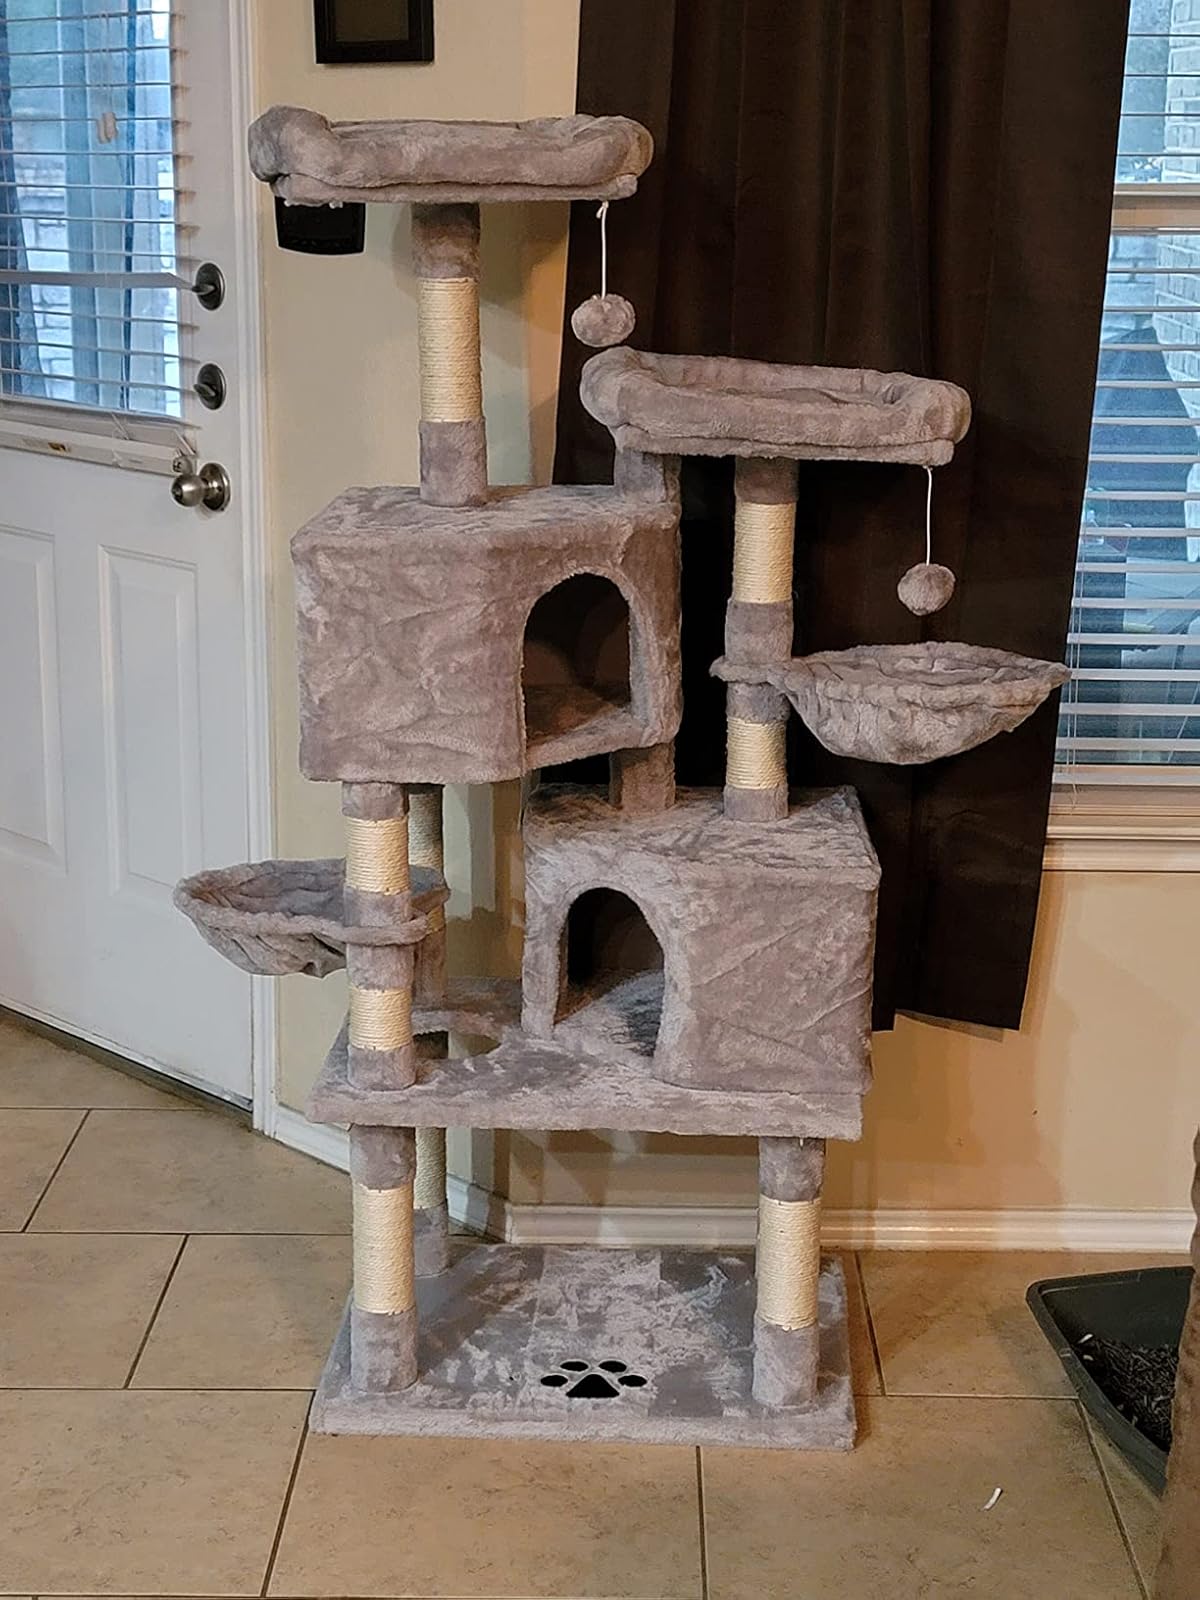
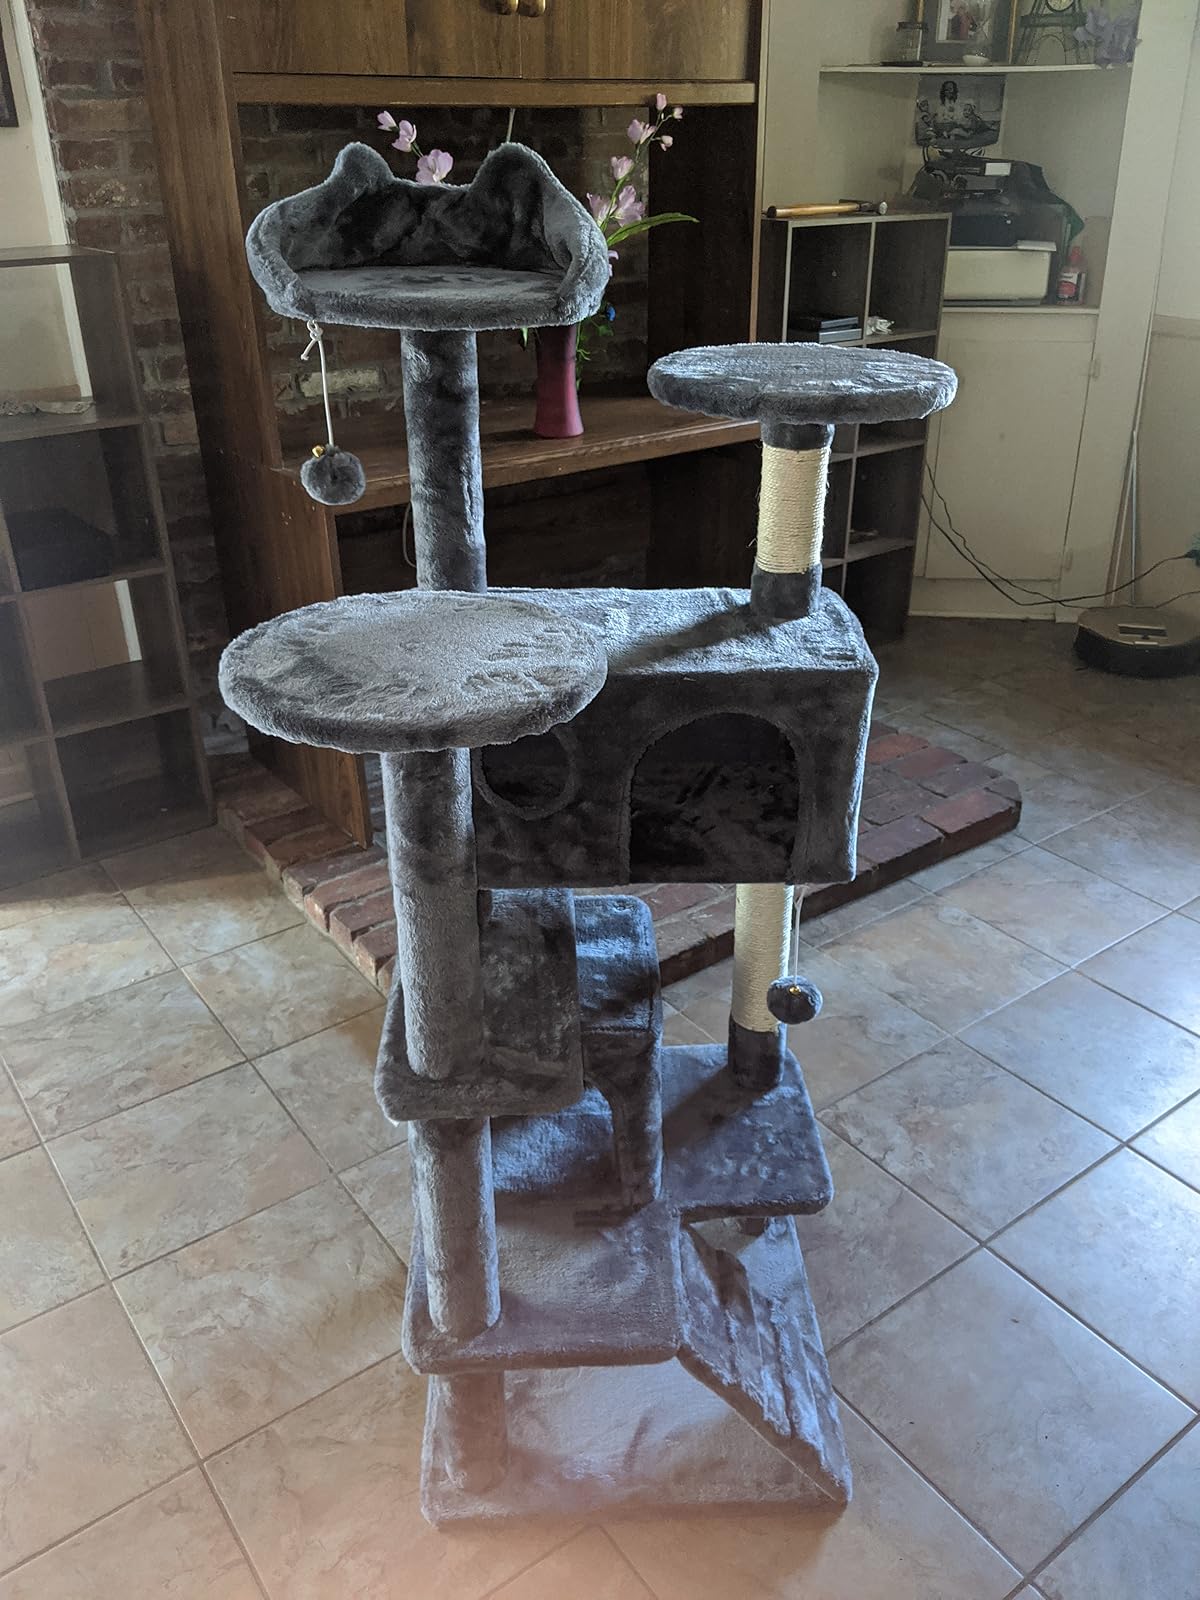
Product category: items_cat tree
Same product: no